Overhead line

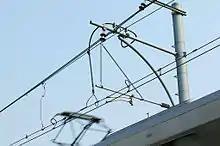
Compound catenary equipment of JR West

Some railways used two or three overhead lines, usually to carry three-phase current. This is used only on the Gornergrat Railway and Jungfrau Railway in Switzerland, the Petit train de la Rhune in France, and the Corcovado Rack Railway in Brazil. Until 1976, it was widely used in Italy. On these railways, the two conductors are used for two different phases of the three-phase AC, while the rail was used for the third phase. The neutral was not used.